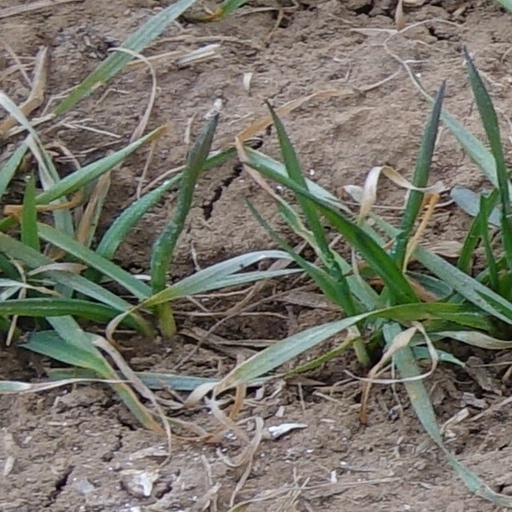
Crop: wheat